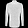
Label: Shirt